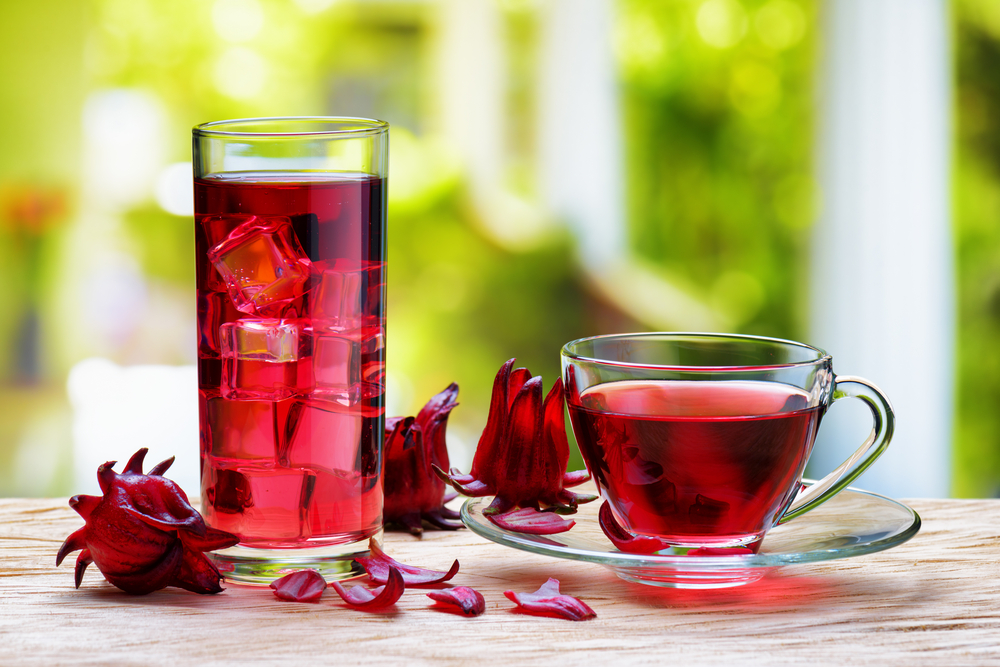
Adjective: colder
Antonym: hotter